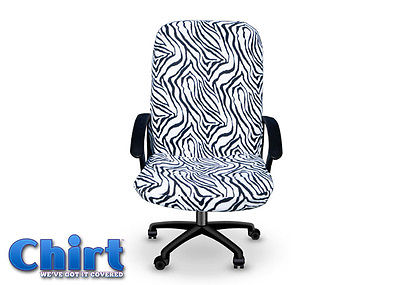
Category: chair